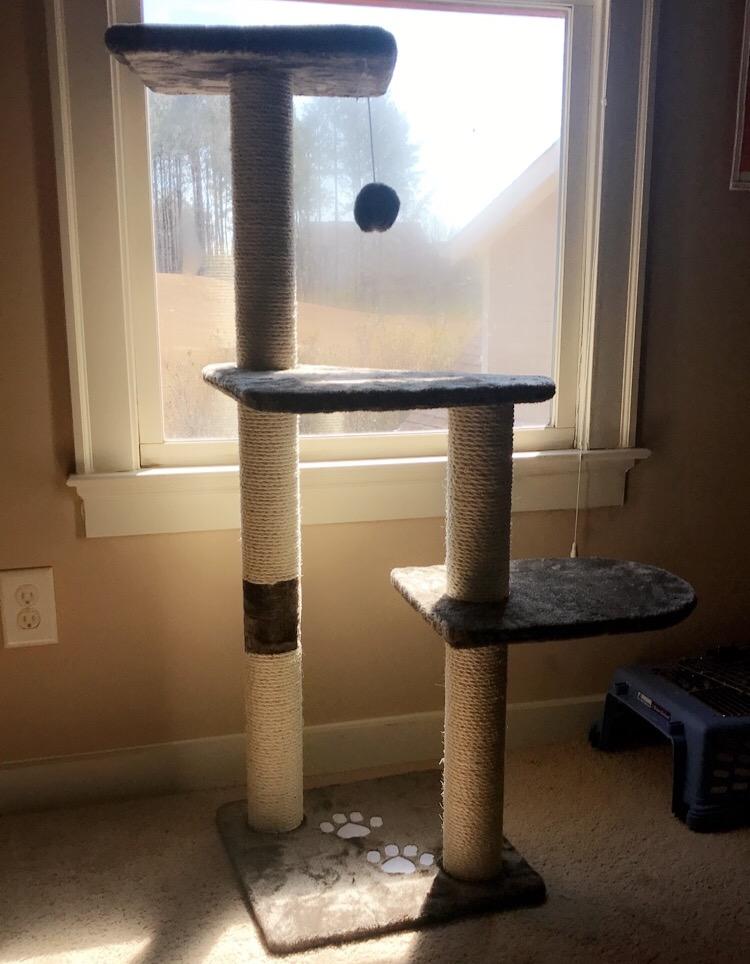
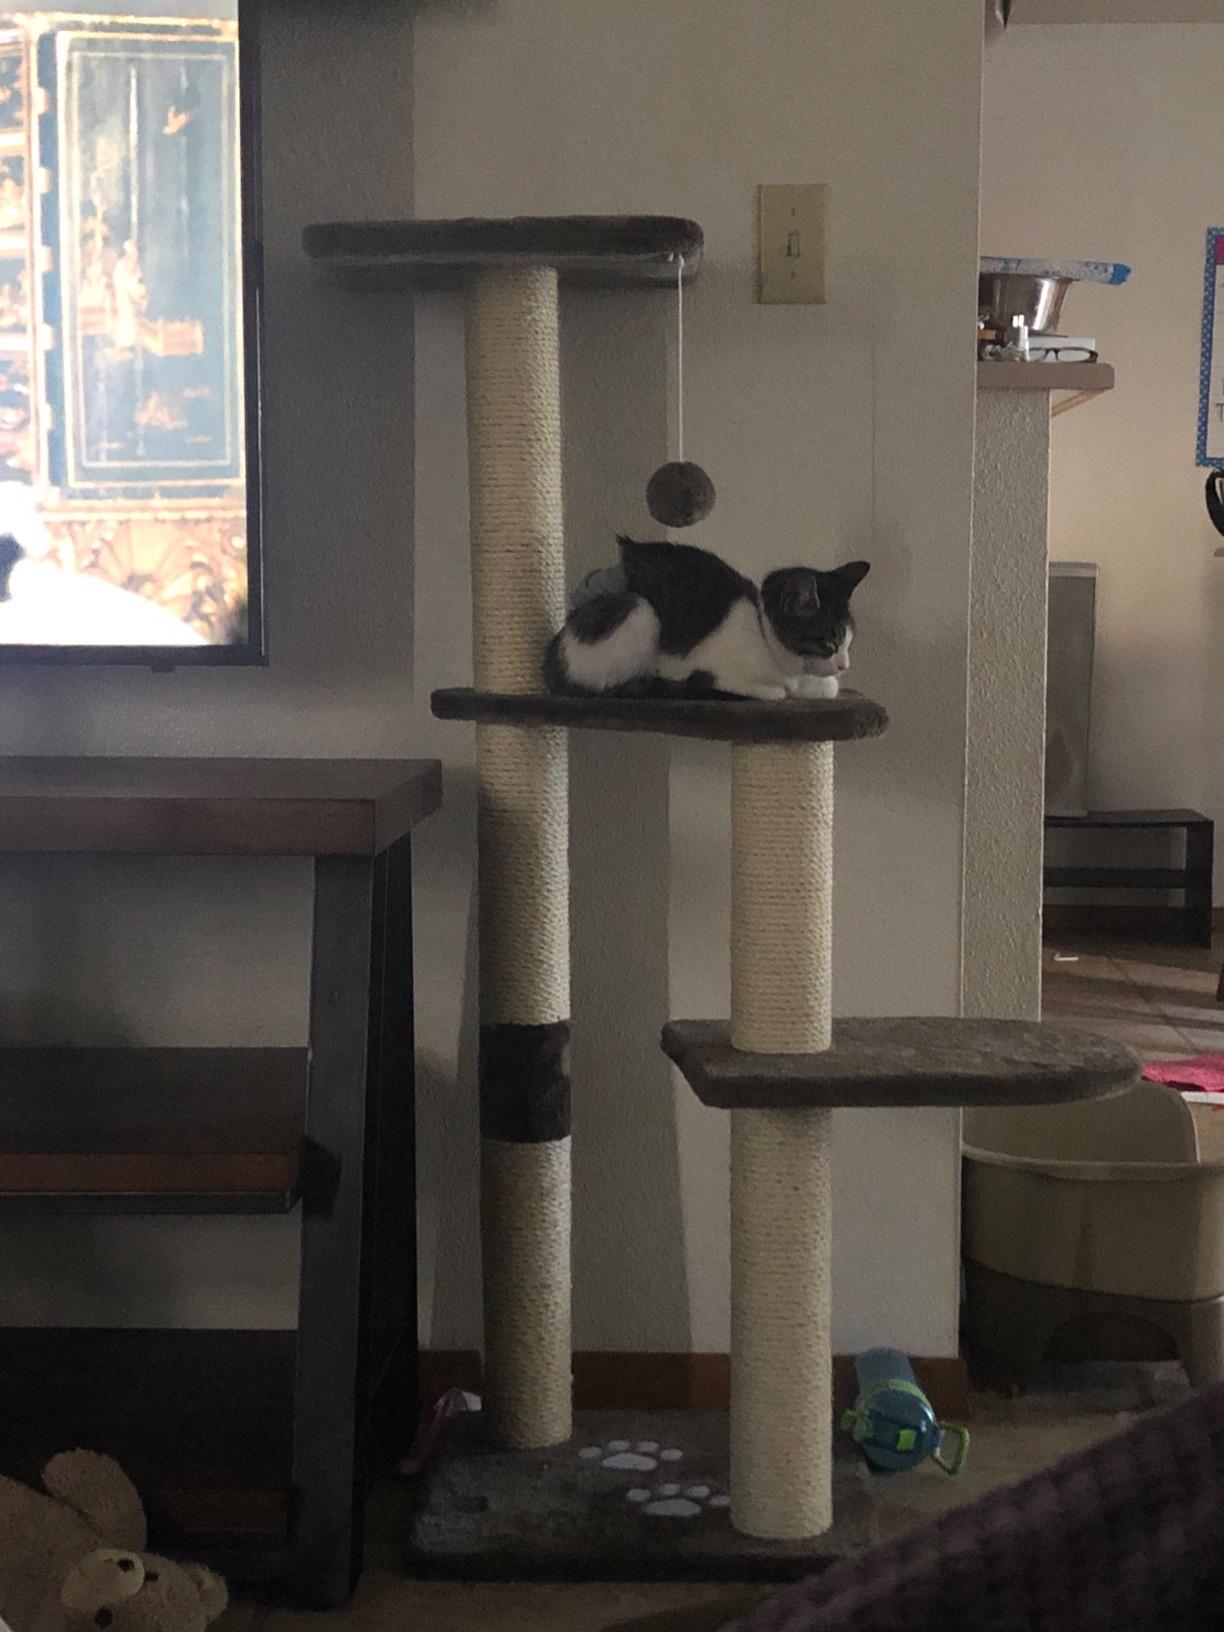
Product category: items_cat tree
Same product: yes